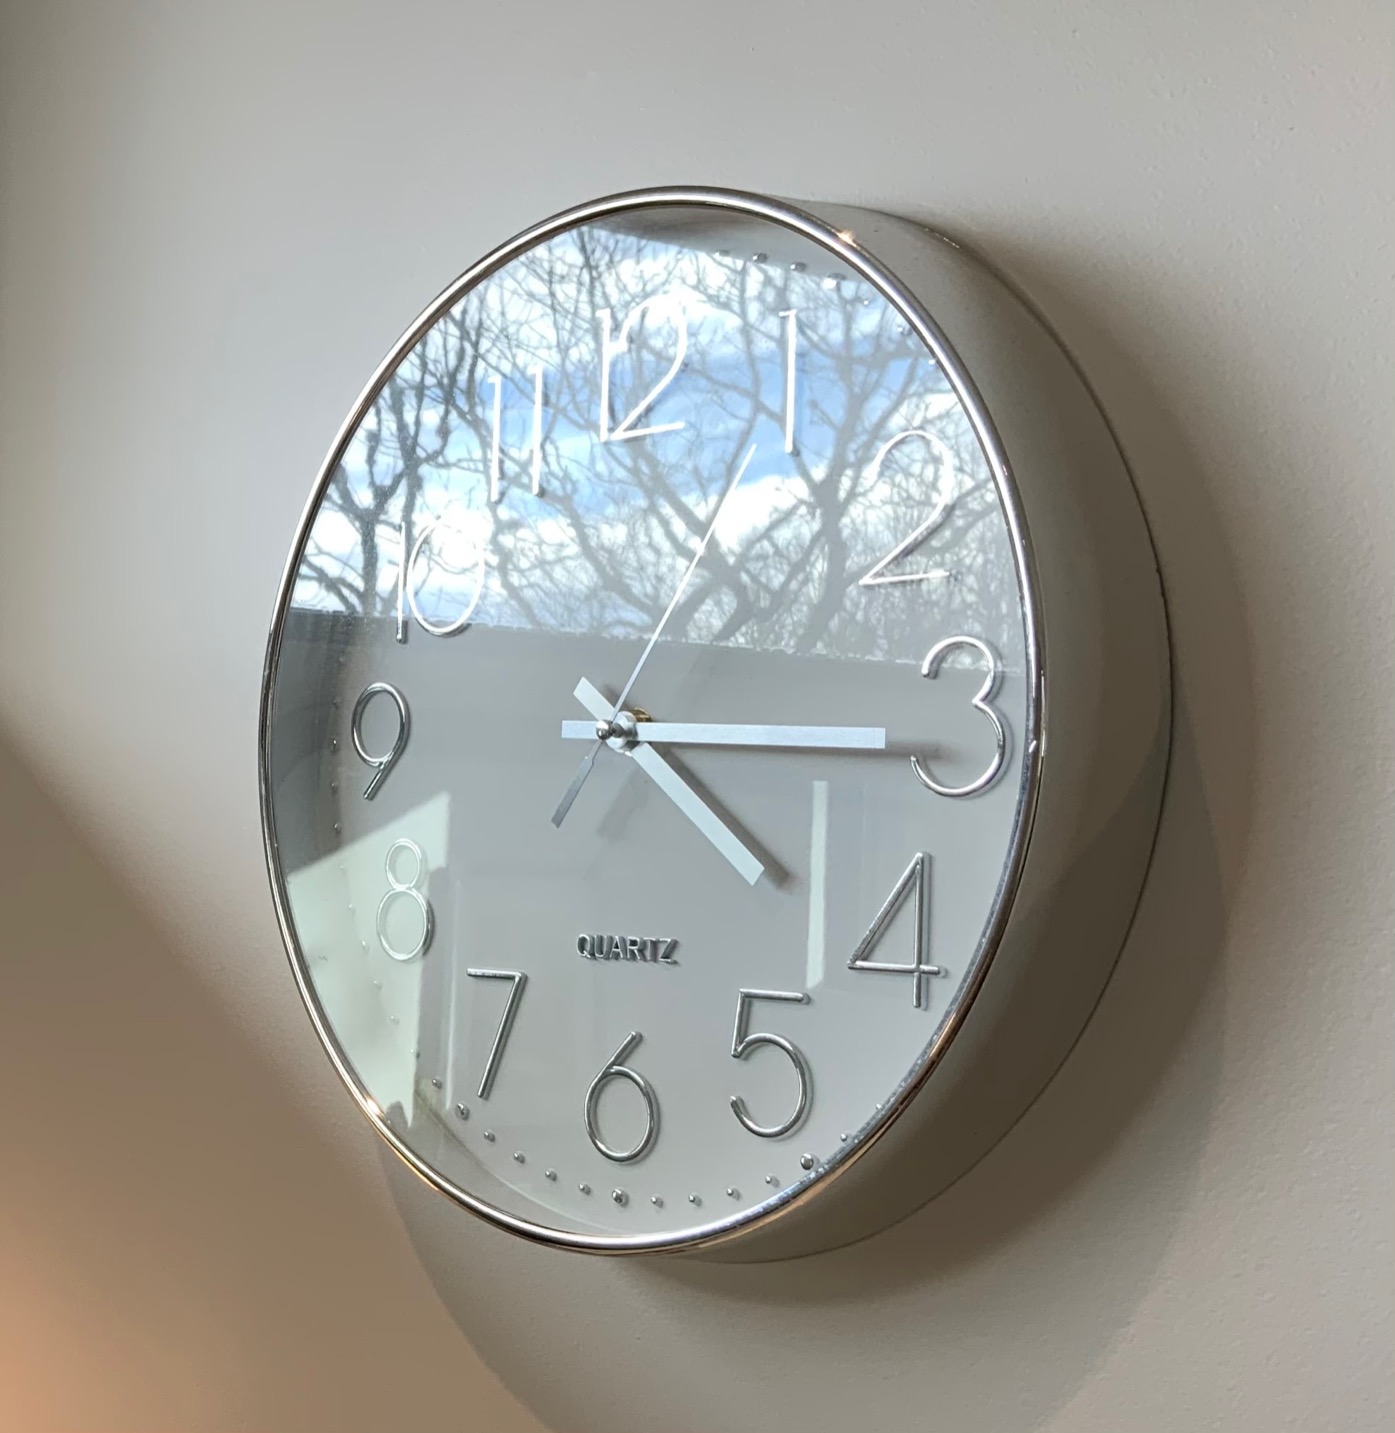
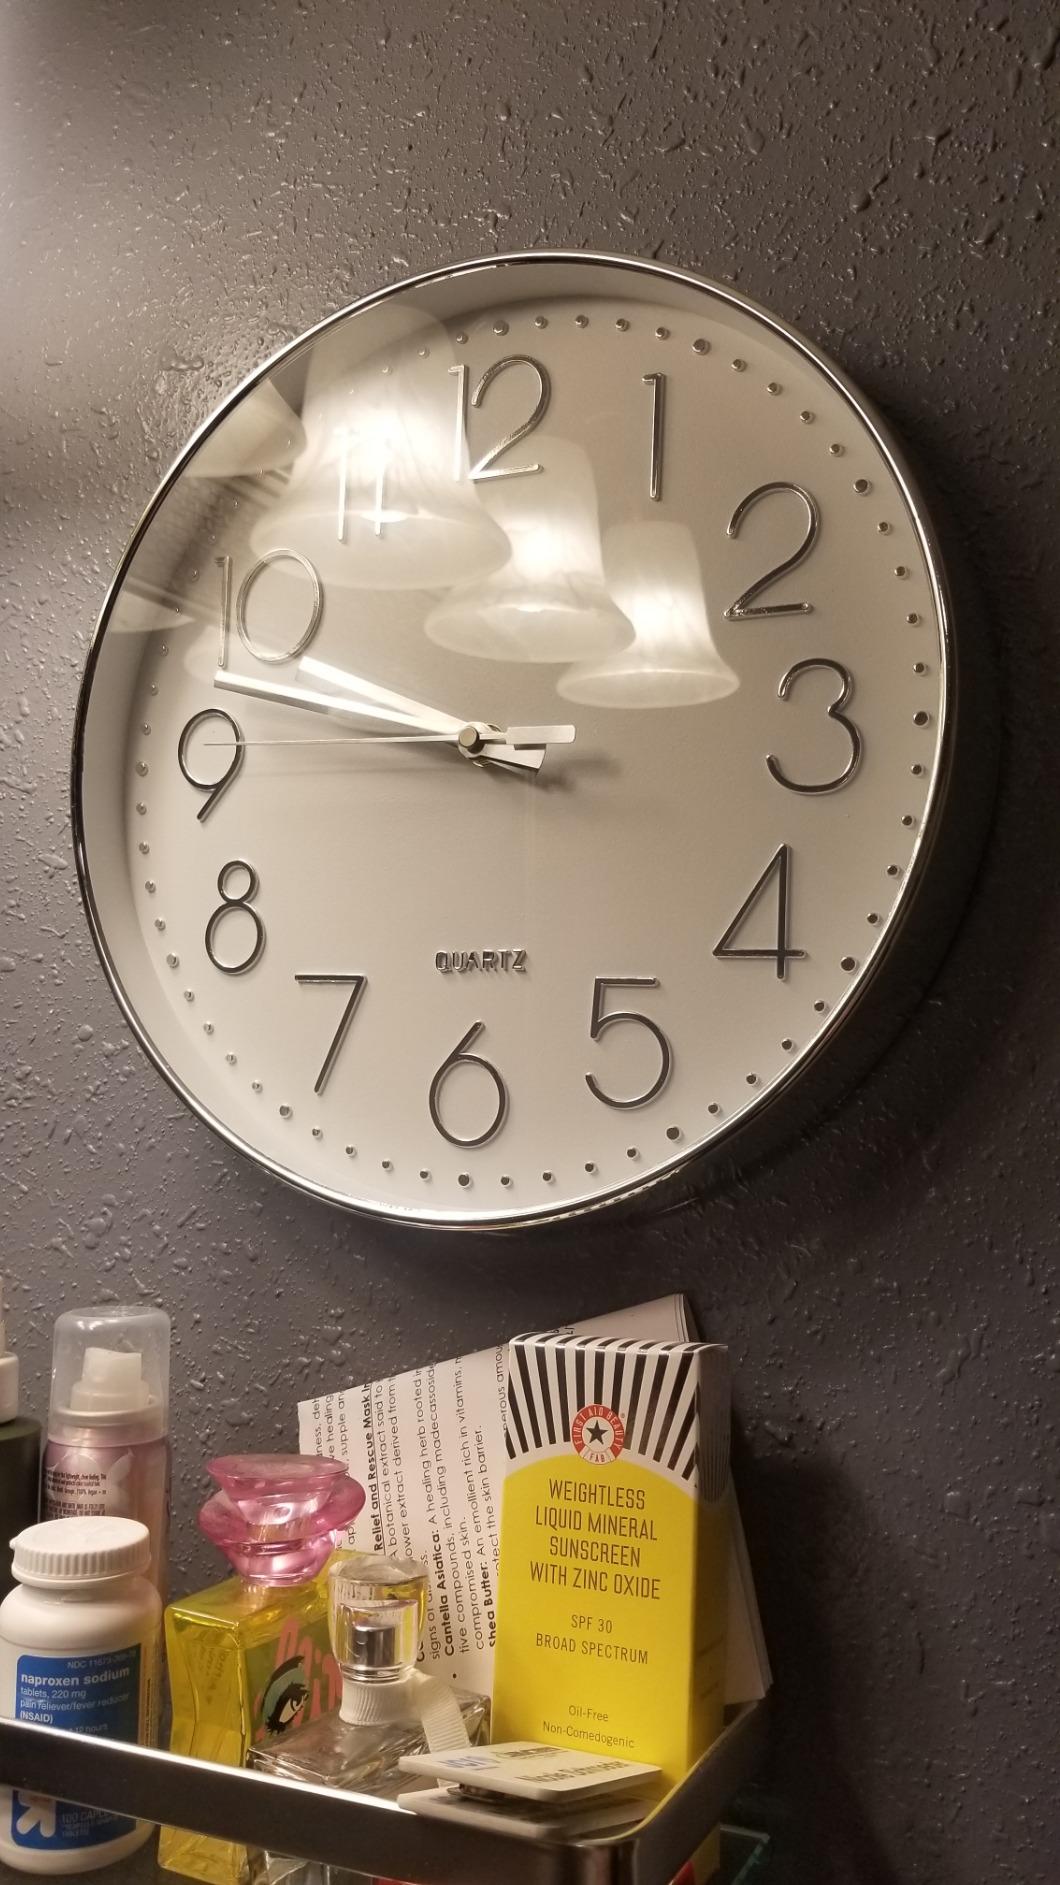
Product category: clock
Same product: yes